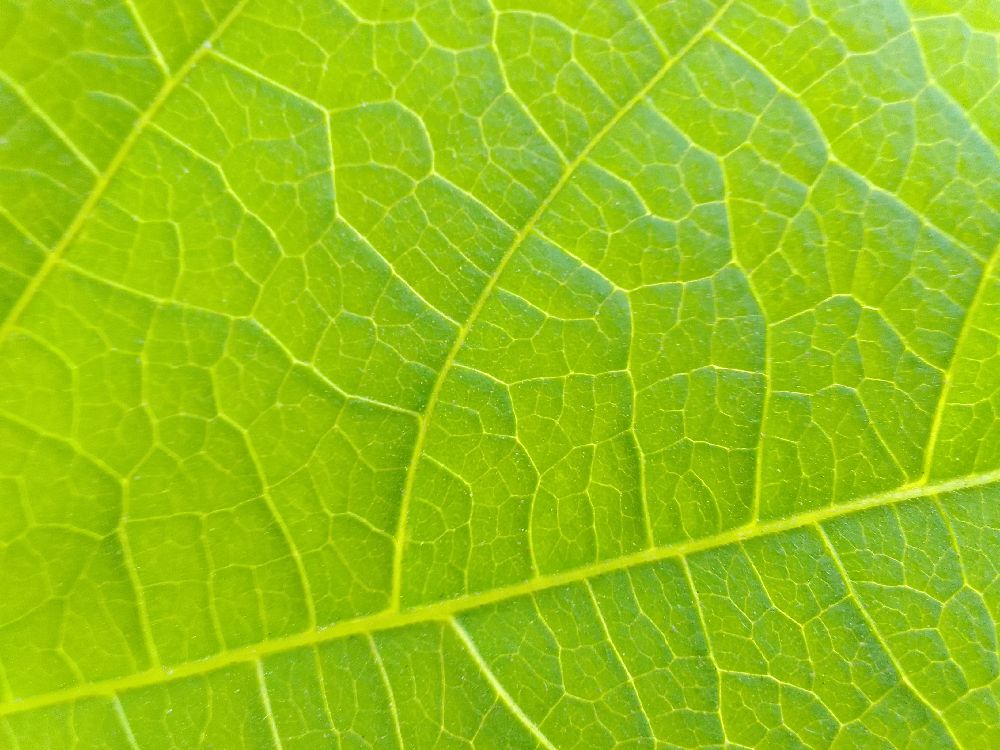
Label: healthy